Westwood (Uniontown, Alabama)

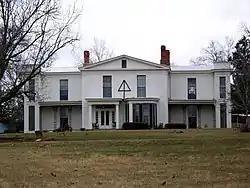
The front elevation of Westwood in 2008

Westwood is a historic plantation in Uniontown, Alabama, United States. The main house was built between 1836 and 1850 by James Lewis Price. It is in the Greek Revival style with some Italianate influence. The outbuildings include a smokehouse with architectural detailing identical to the main house, a carriage house, a dairy, and a cook's quarters. Westwood Plantation was added to the National Register of Historic Places as a historic district on November 21, 1974. Boundary increases were made to the district on March 15, 1984, and December 10, 1984.